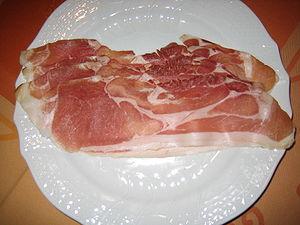
Tranches du jambon de Mayence, un jambon à chair de couleur rouge foncé uniforme avec une épaisseur de gras variable.
Le jambon de Mayence est une ancienne spécialité de Mayence et des pays environnants de la Hesse rhénane, ayant disparu au cours de la première moitié du XXᵉ siècle et recréée par un artisan en 2007. C'est un jambon à chair de couleur rouge foncé uniforme avec une épaisseur de gras variable, typique des jambons de la vallée du Rhin supérieur proches du jambon de Bayonne. Coupé en minces tranches, il est fondant en bouche, de saveur délicate et peu salée.